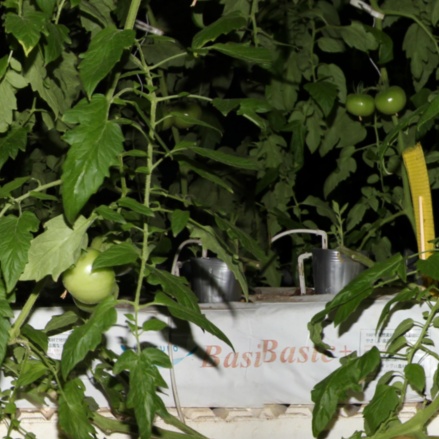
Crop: tomato